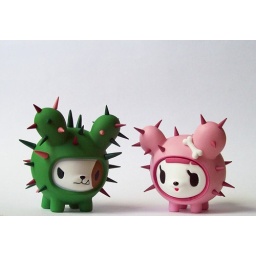
My two new Cactus Pups, by tokidoki. The green one is &amp;quot;Bastardino&amp;quot;, the pink one is &amp;quot;Polpettina&amp;quot;